Galotxa

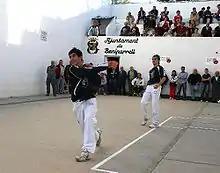
A person hitting a ball in a Galotxa match in the artificial street of Beniparrell

Galotxa games are played on the street. This street should be straight and flat, about long and 7 meters wide. But these are only guides, and usually people elect a street that fits more to their style of play.